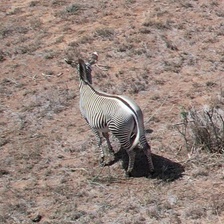
Pose orientation: back-left